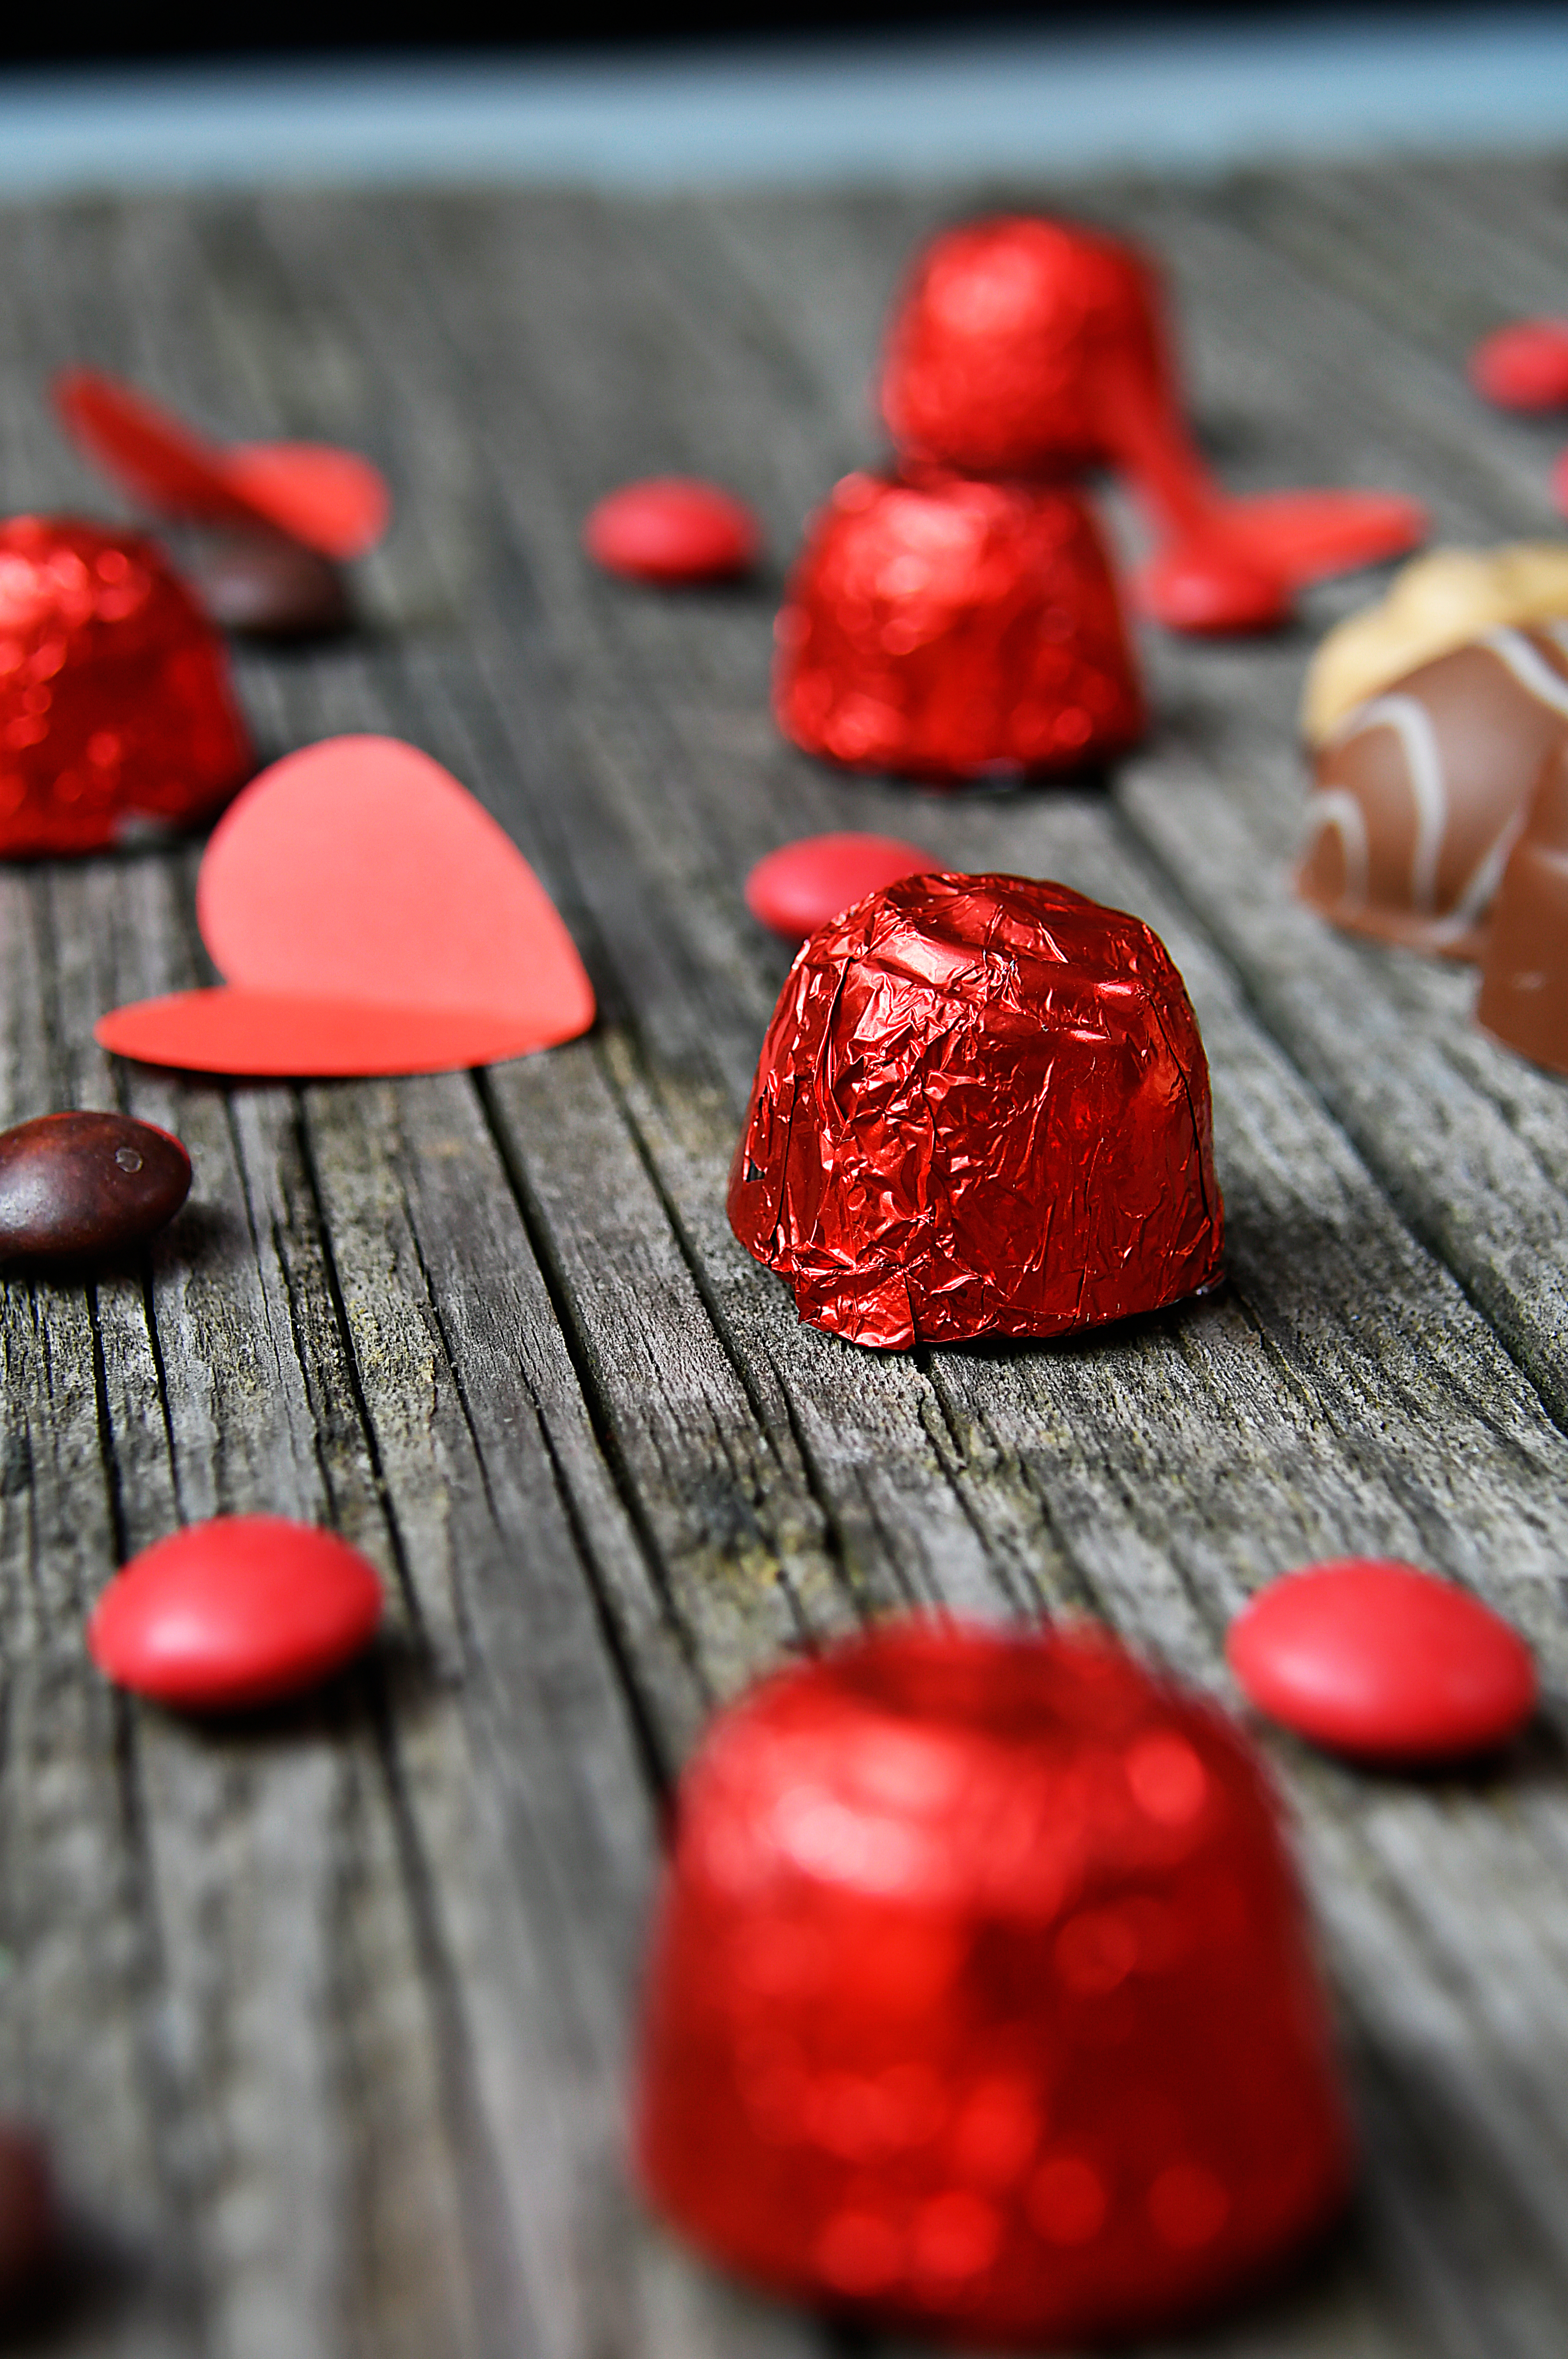
chocolate, day, valentines, background, valentine, food, candy, chocolates, sweet, praline, red, dessert, truffle, gift, white, dark, holiday, birthday, sugar, view, heart, gourmet, concept, top, happy, cuisine, sweetness, recipe